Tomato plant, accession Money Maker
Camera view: tilt-top (135 deg); turntable rotation: 60 degrees
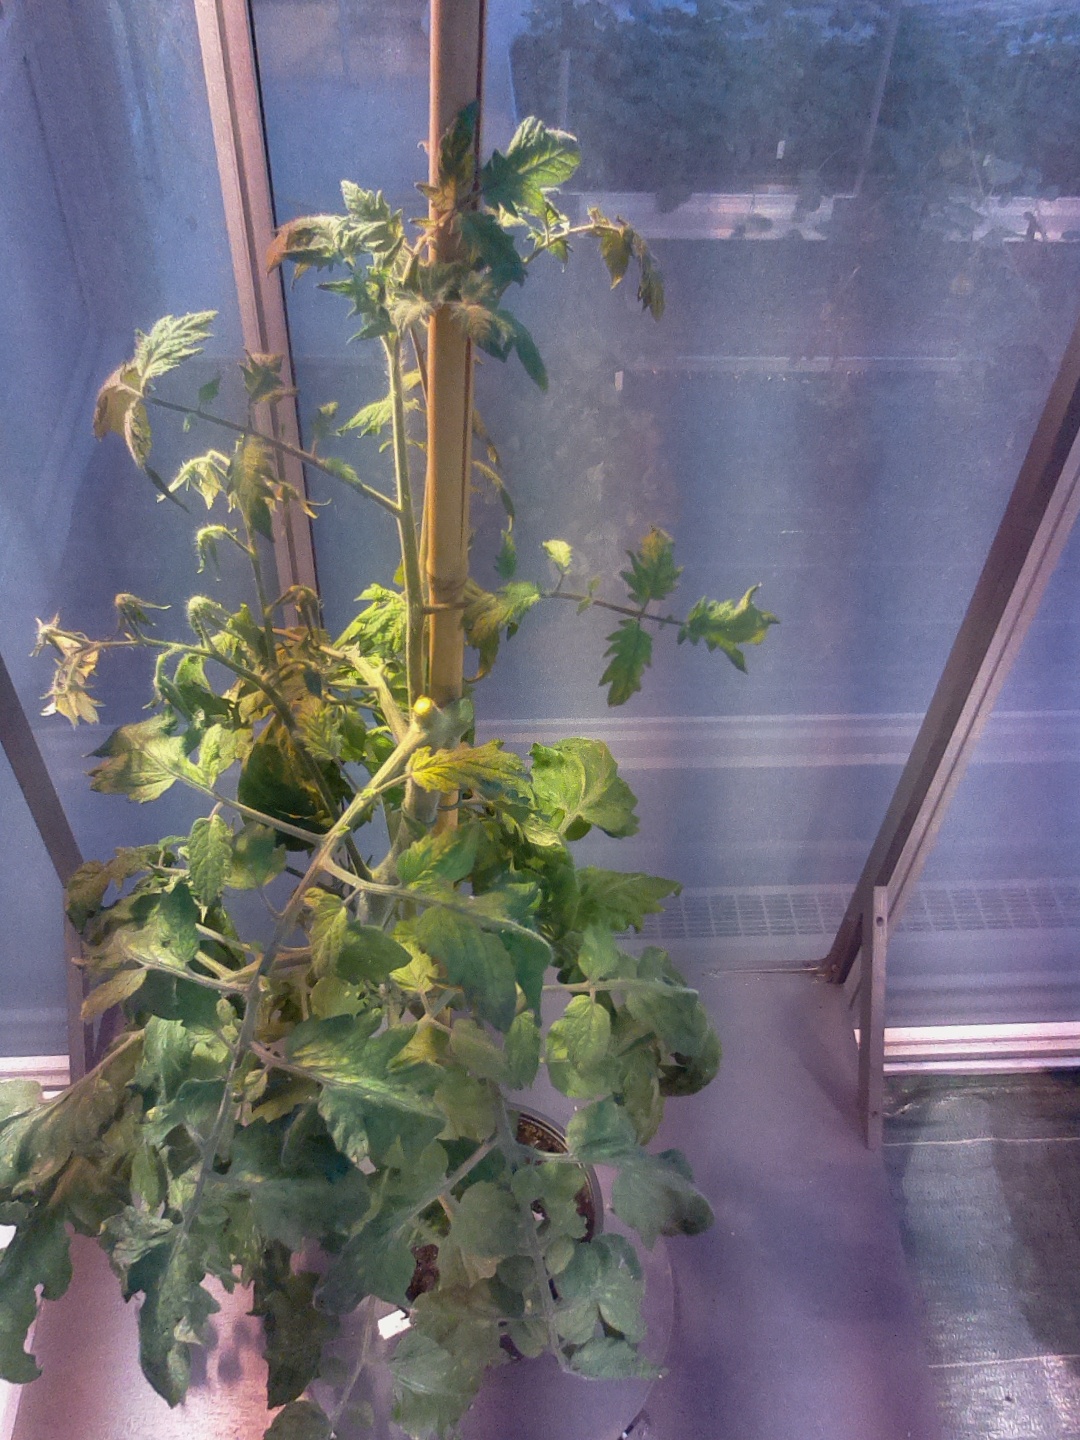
BBCH growth stage 69: End of flowering, 90%-100% of flowers open, more petals falling